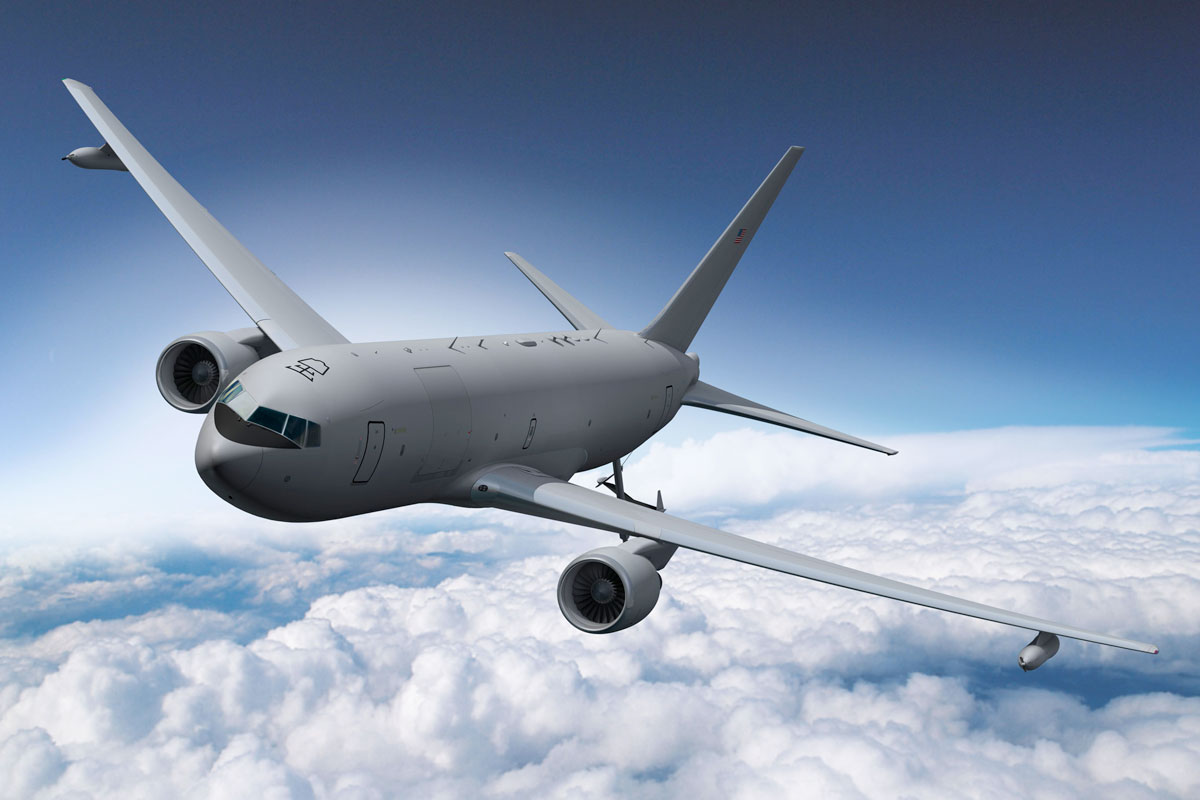
Vehicle type: Planes